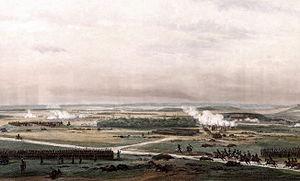
La bataille de Craonne eut lieu le 7 mars 1814, et se termina par une victoire des armées françaises commandées par Napoléon Iᵉʳ contre les armées russes et prussiennes du maréchal Gebhard Leberecht von Blücher.